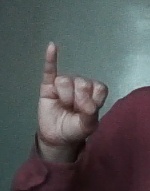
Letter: meem